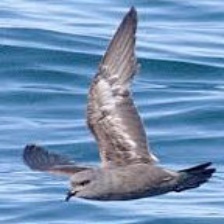
Species: ASHY STORM PETREL
Scientific name: OCEANODROMA HOMOCHROA